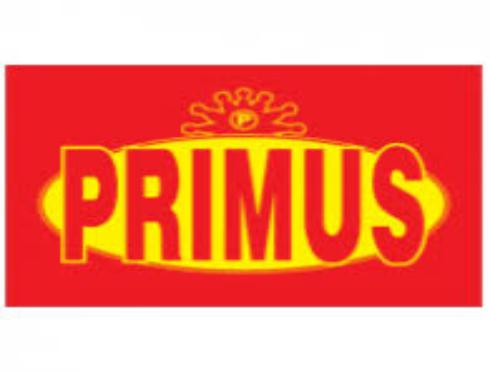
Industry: Others